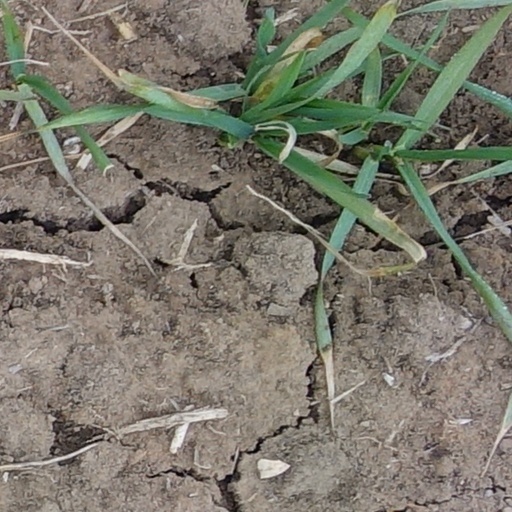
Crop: wheat